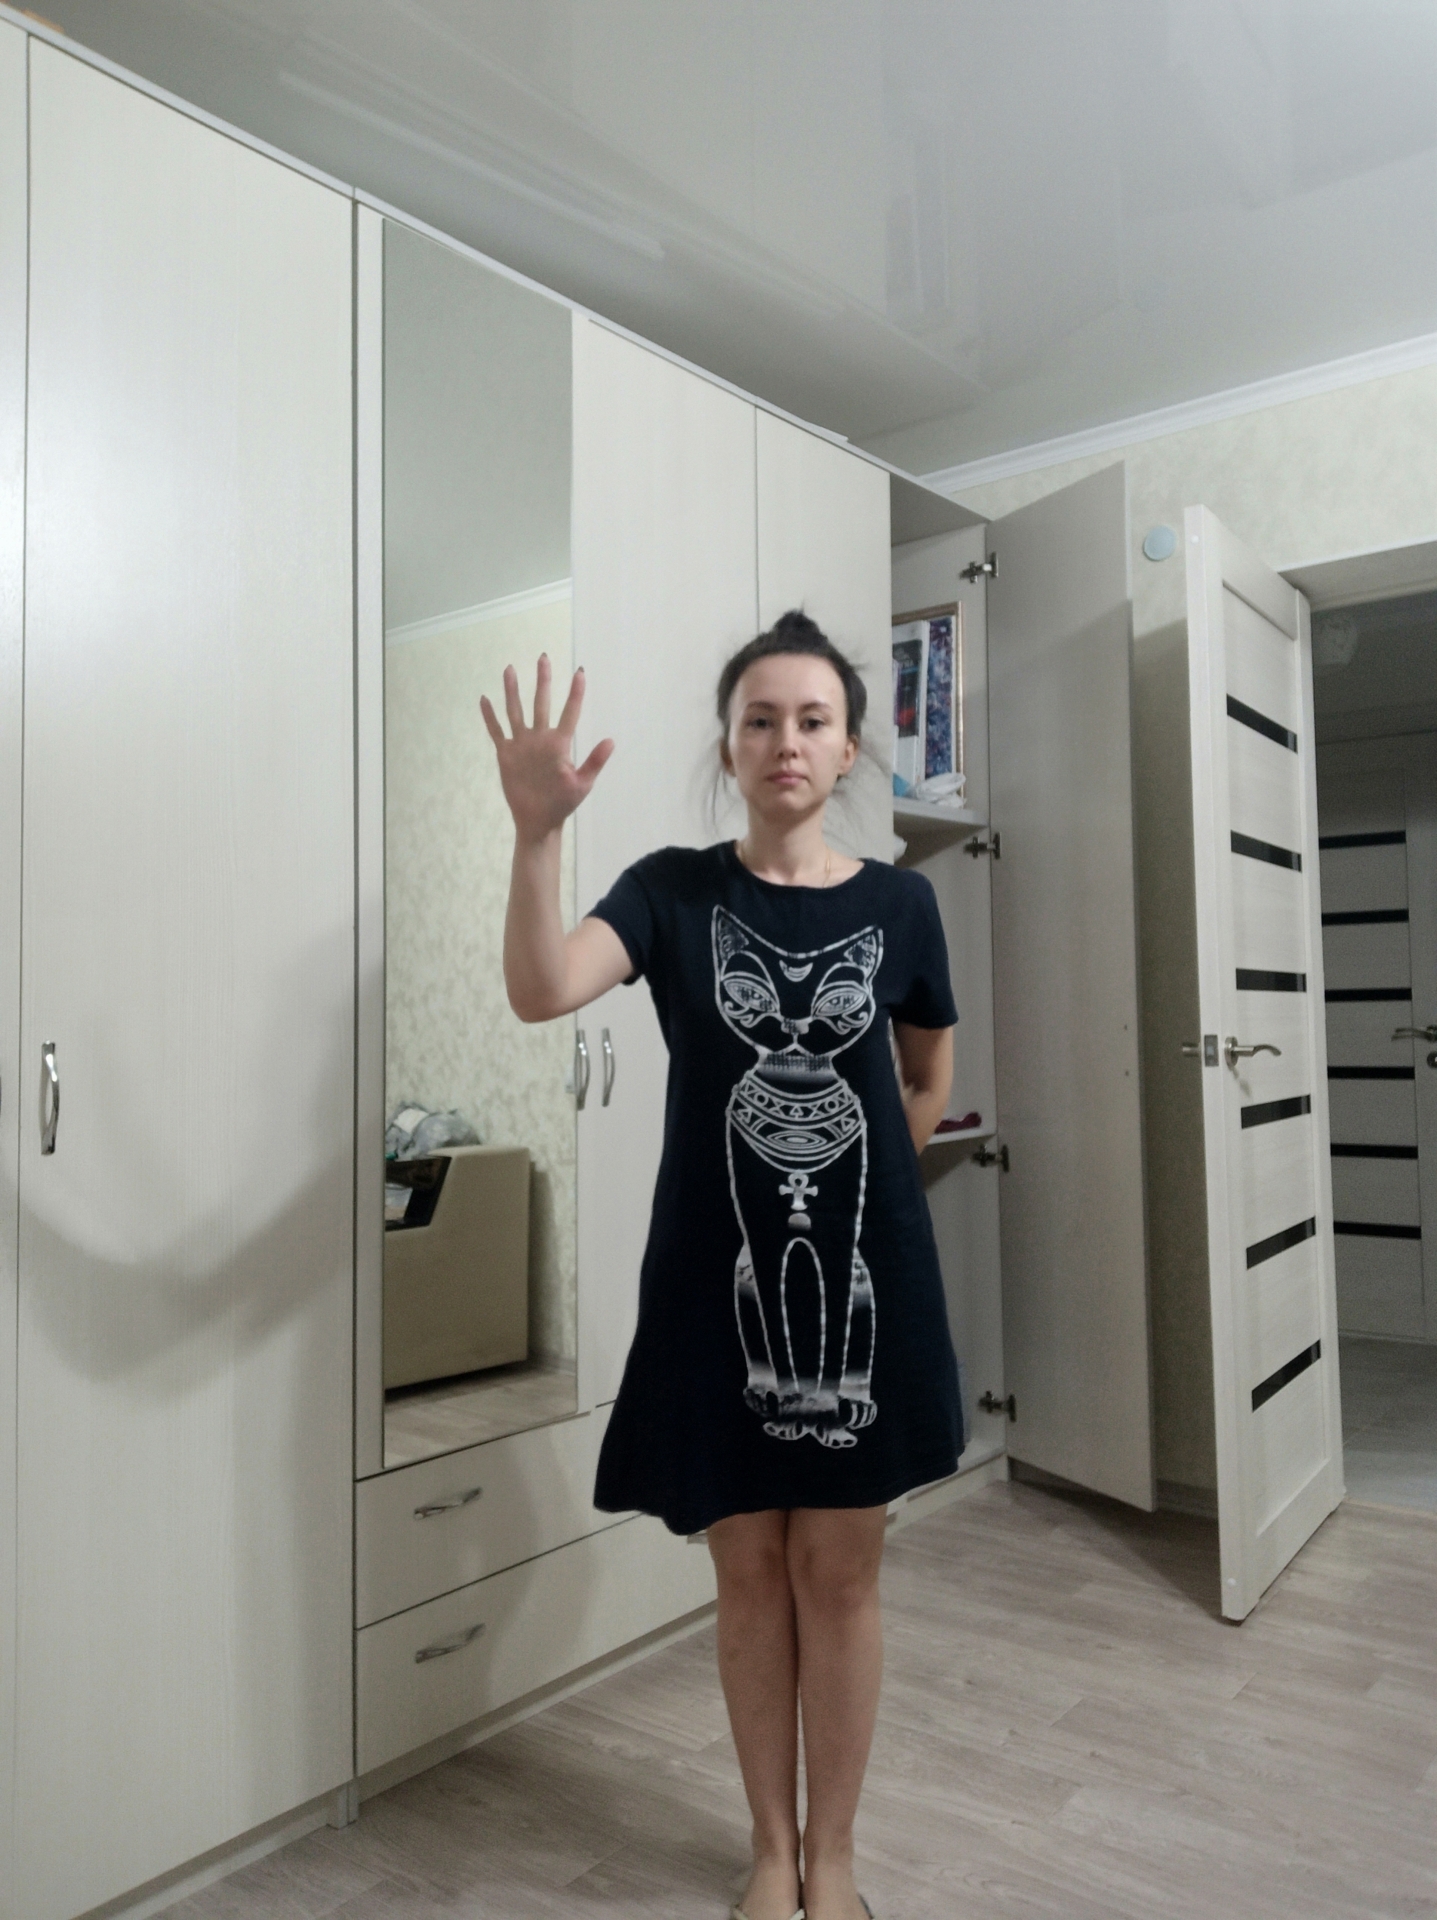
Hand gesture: palm